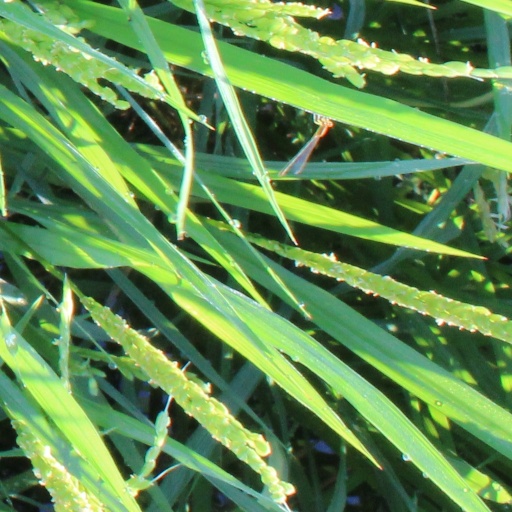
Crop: rice